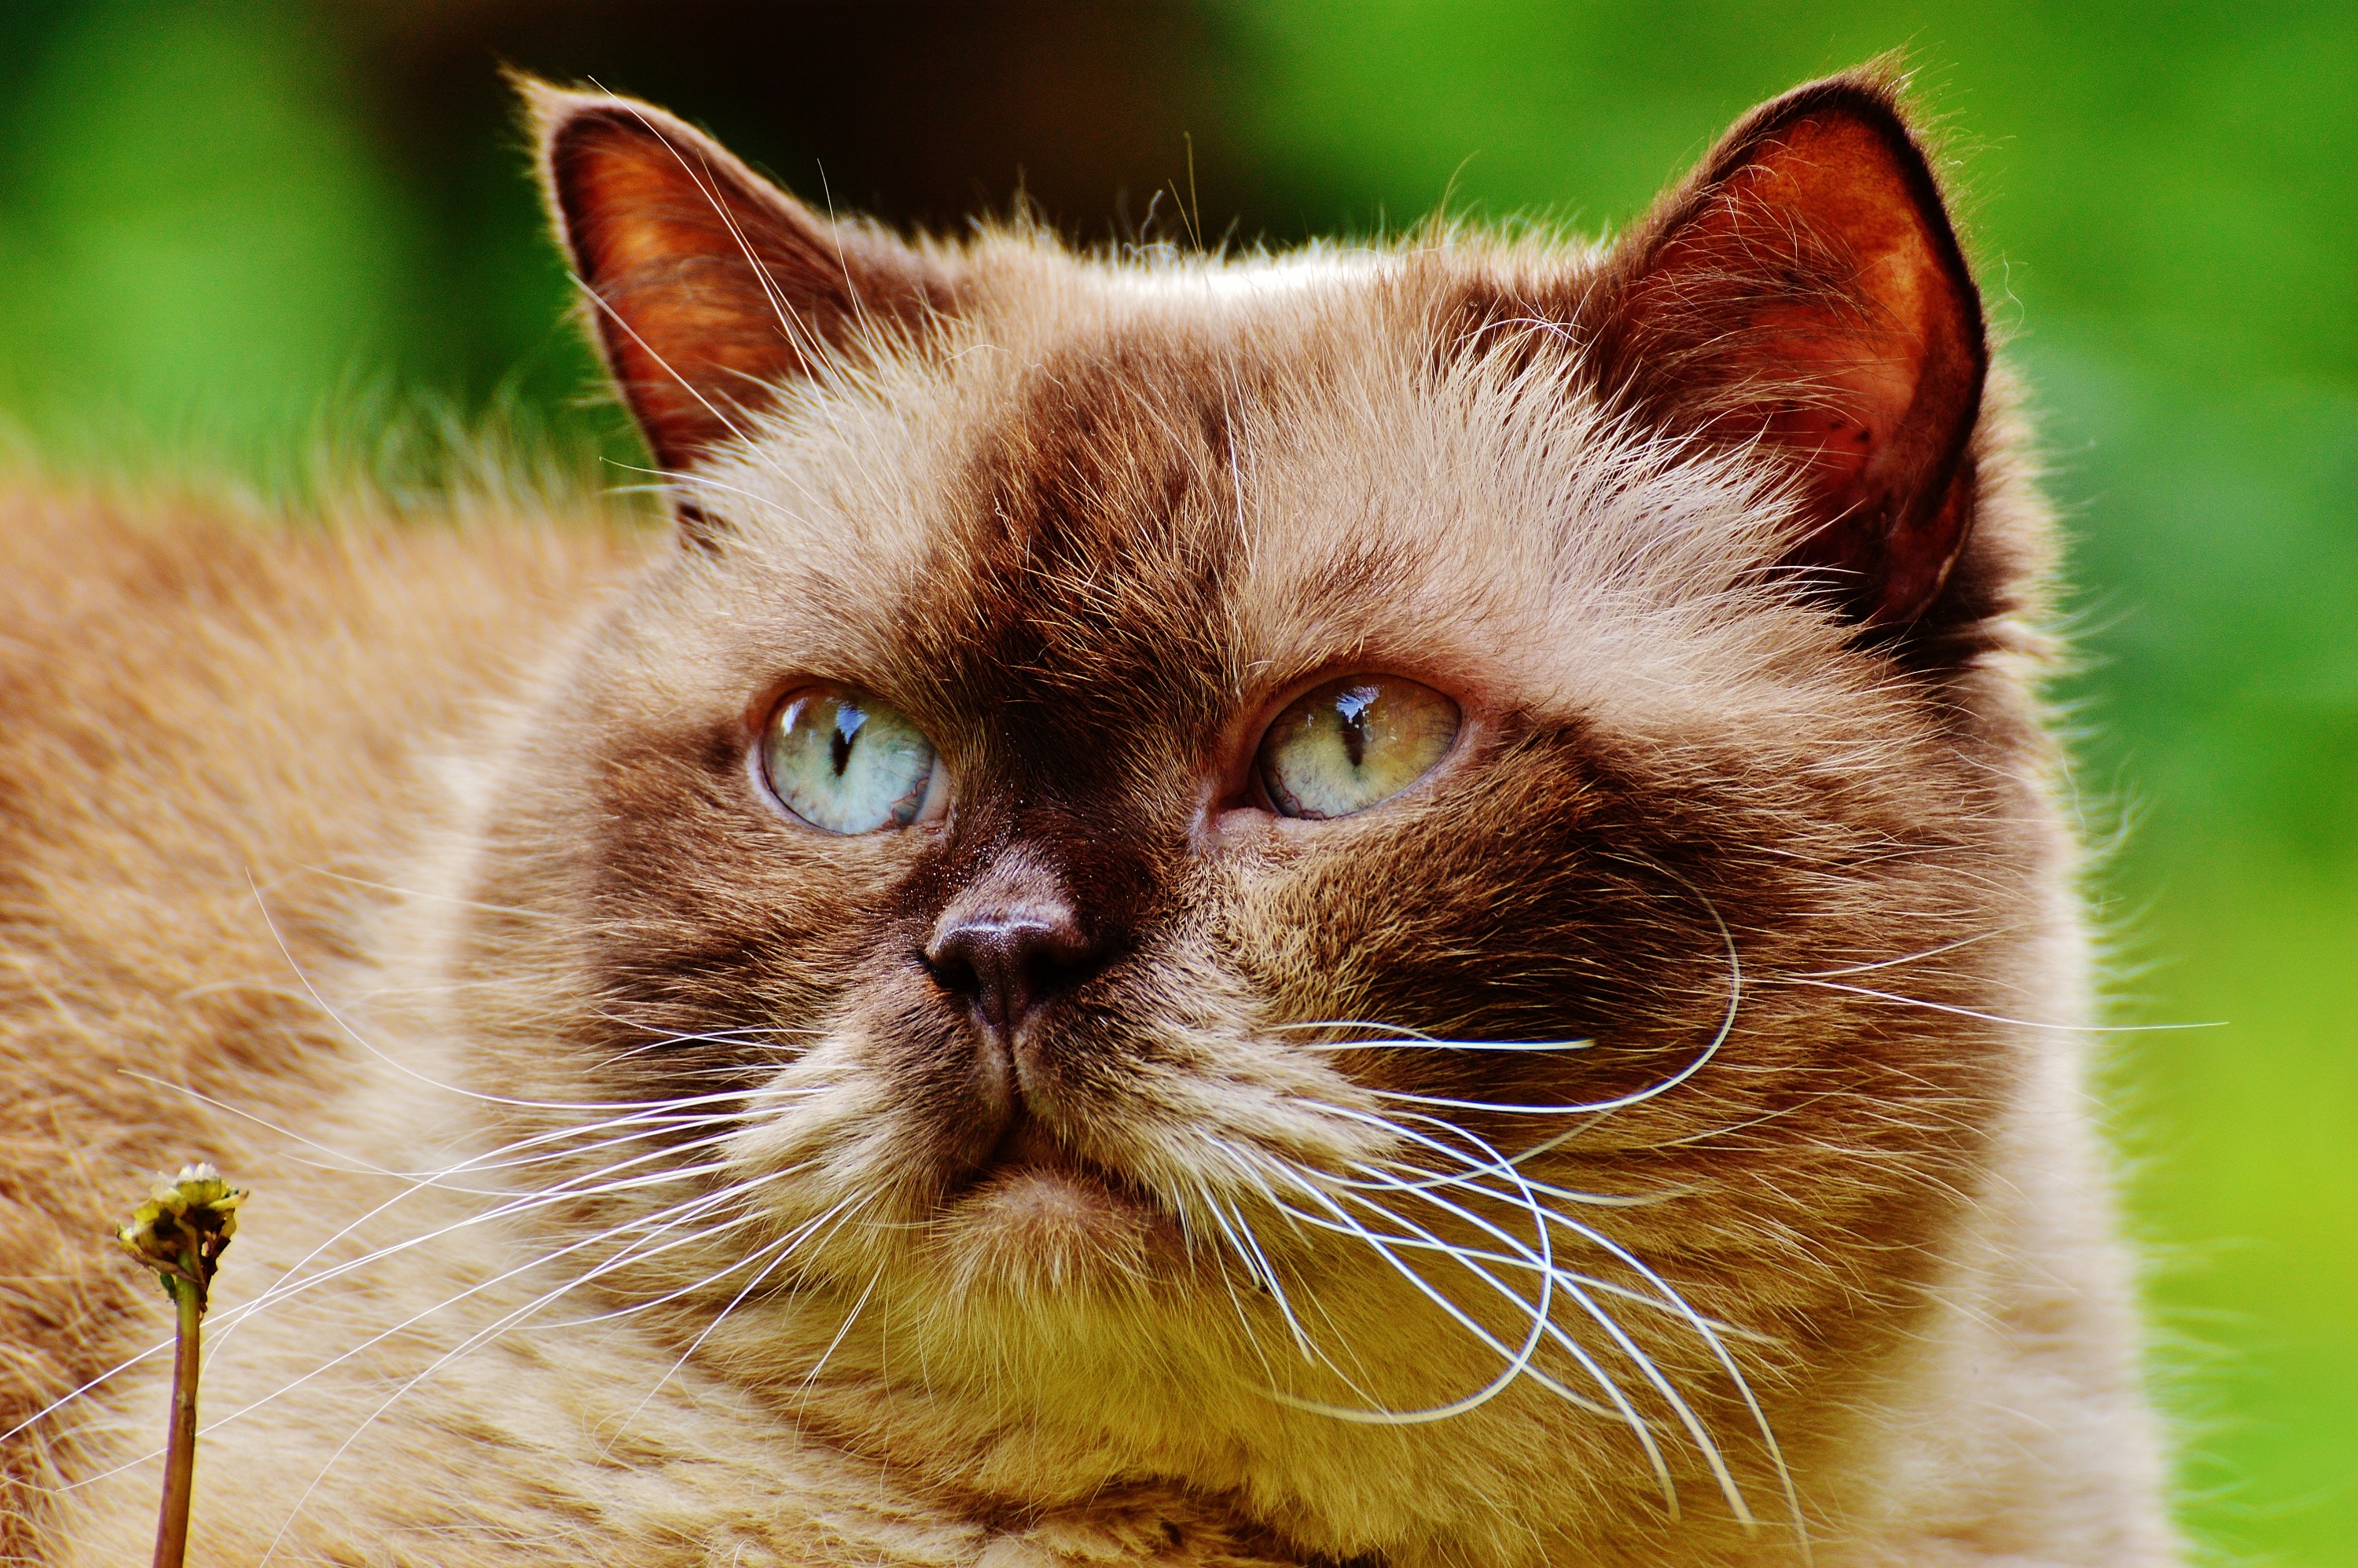
sweet, animal, cute, fur, cat, brown, mammal, fauna, blue eye, close up, thoroughbred, nose, whiskers, snout, beige, adidas, vertebrate, mieze, dreamy, dear, british shorthair, tabby cat, wild cat, small to medium sized cats, cat like mammal, carnivoran, domestic short haired cat, rusty spotted cat